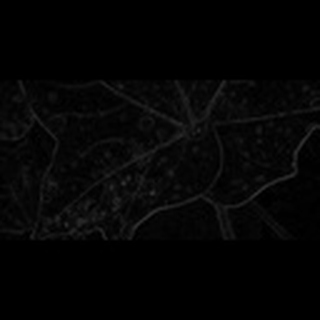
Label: cotton_target_spot